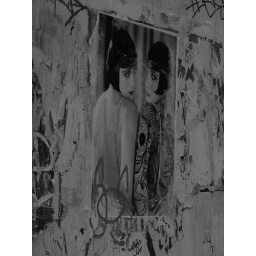
taken on an abandoned building 2nd ave and around 10th street (I think)